Faculty of Veterinary Medicine, University of Liège

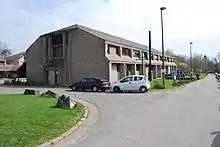
The Faculty of Veterinary Medicine on the Sart Tilman campus, in Liège

The Faculty Veterinary Medicine of the University of Liège, sometimes historically referred to as Cureghem, is a faculty of the University of Liège, established in Liège, Belgium. It was founded in 1832 as the Royal School of Veterinary Medicine of Cureghem in Anderlecht, a municipality of Brussels. Consistently ranked within the world's top 50 veterinary institutions, it is the oldest veterinary school in Belgium and the only French-speaking institution to provide full veterinary education.